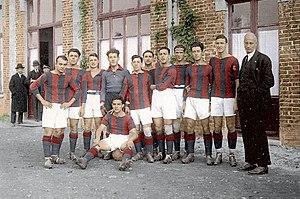
Le Bologna Football Club 1909, abrégé en Bologna FC 1909, couramment appelé Bologne FC en français, est un club de football italien fondé en 1909 sous le nom de Bologna Football Club et basé à Bologne en Émilie-Romagne.
La saison 1924-1925 du Championnat d'Italie de football est la vingt-cinquième édition du championnat italien de première division.